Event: Nepal Earthquake
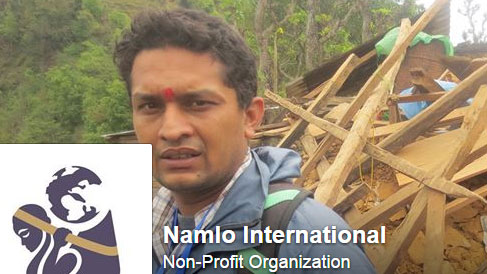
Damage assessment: damage